Damsel in distress

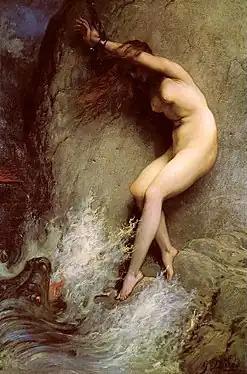
A naked woman chained by the wrists to a large rock by the sea; a sea serpent looking to lunge through crashing waves

The damsel in distress theme featured in the stories of the ancient Greeks. Greek mythology, while featuring a large retinue of competent goddesses, also contains helpless maidens threatened with human sacrifice. For example, Andromeda's mother offended the Nereids and Poseidon, who sent a beast to ravage the land. To appease him Andromeda's parents fastened her to a rock in the sea. The hero Perseus slew the beast, saving Andromeda. Andromeda in her plight, chained naked to a rock, became a favorite theme of later painters. This theme of the princess and dragon is also pursued in the myth of Saint George. The homosexual variant is also present in the stories of Cleostratus and Alcyoneus, youths who are to be sacrificed to man-eating serpentine monsters before they are saved by their love interests Menestratus and Eurybarus respectively.